Dick Vitale's "Awesome, Baby!" College Hoops

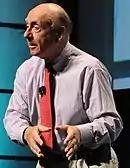
Vitale at the Refresh Leadership Live Simulcast in 2014

"Dick Vitale's "Awesome, Baby!" College Hoops" is a basketball sports game and sees players playing as different college basketball teams from the United States. The game is similar to the basketball sport and is played in a self-rotating 3D court and is divided into three main modes: Tournament, 2-on-2, and Single. In the tournament mode, the player goes against other teams in a tournament; in the 2-on-2 mode, players compete in a basketball 2-on-2; in the single mode, the player competes in a single game of basketball. Players can get coached by Vitale if they select the "View Plays" option. A time-out can be called by pressing the start, A, and B buttons simultaneously. Players can also force a foul play by mashing the A and C buttons. The game also has a practice mode, where players can "learn the ropes" of the game.